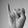
ASL letter: I